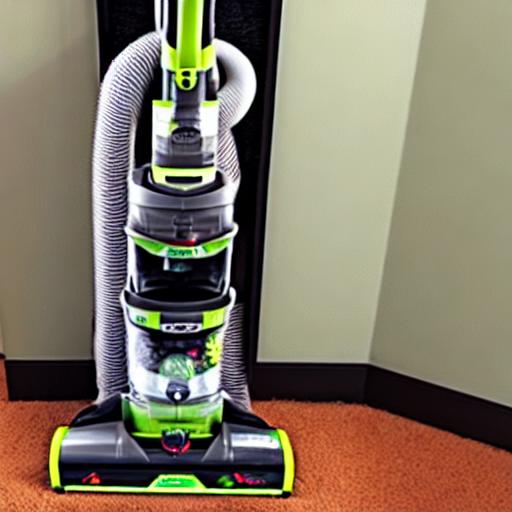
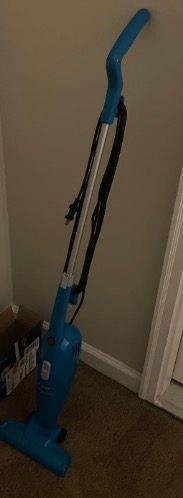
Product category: items_vacuum
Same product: no